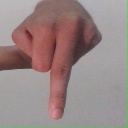
अक्षर: प